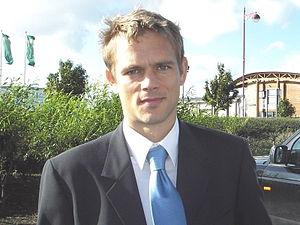
Morten Bisgaard est un footballeur danois né le 25 juin 1974 à Hadsten. Il évoluait au poste de milieu de terrain.